Describe the emotion expressed in this image:  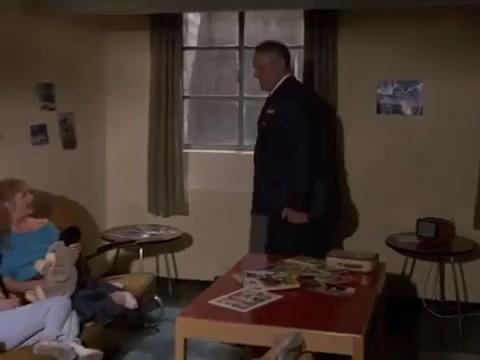
This person displays Suffering, valence and arousal with high intensity.